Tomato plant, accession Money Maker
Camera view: tilt-top (135 deg); turntable rotation: 180 degrees
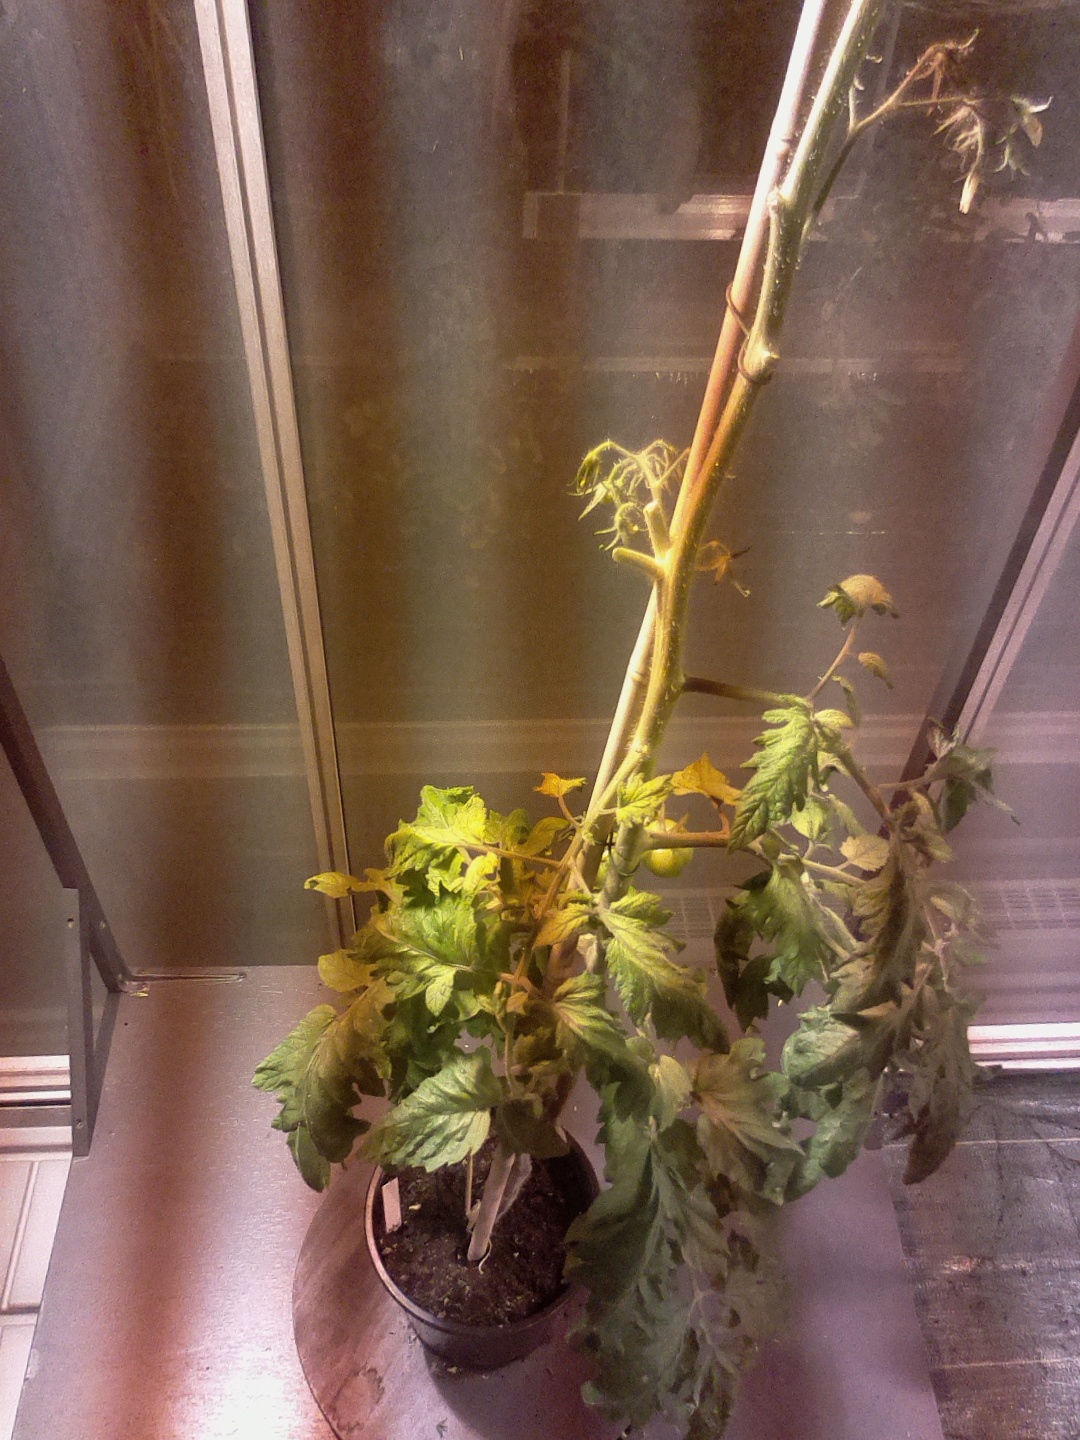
BBCH growth stage 75: 50%-60% of final fruit size